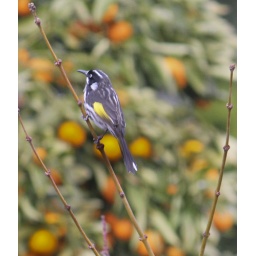
Little bird in the garden at home